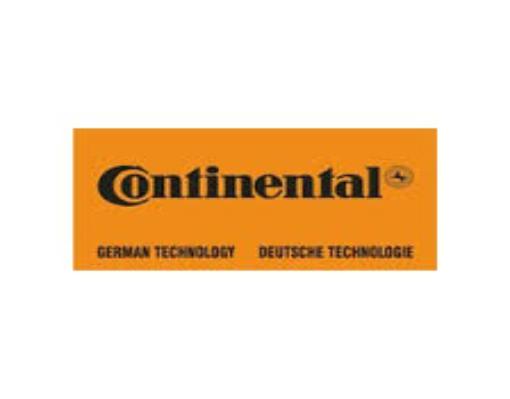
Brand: Continental
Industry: Transportation